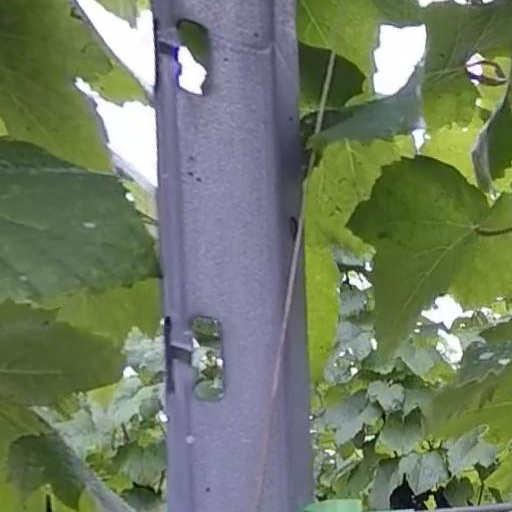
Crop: grape